Sky position (RA, Dec in degrees): 149.957, 7.822
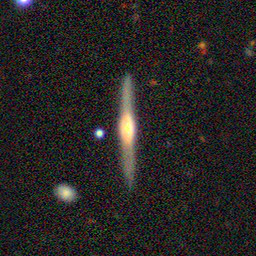
Galaxy morphology: Edge-on Galaxies with Bulge